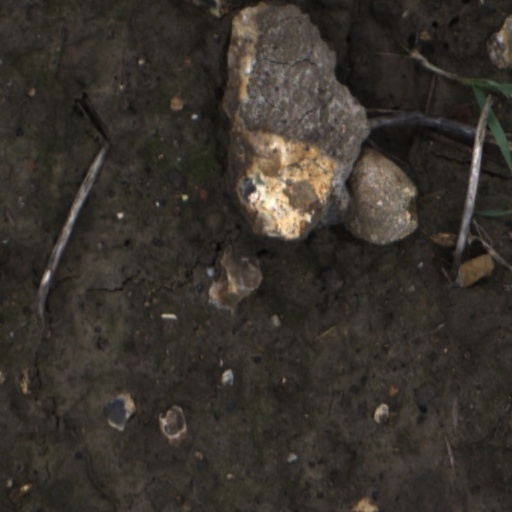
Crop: wheat